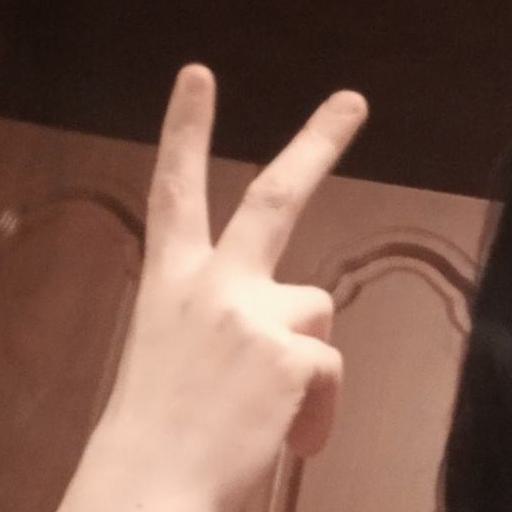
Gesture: peace_inverted